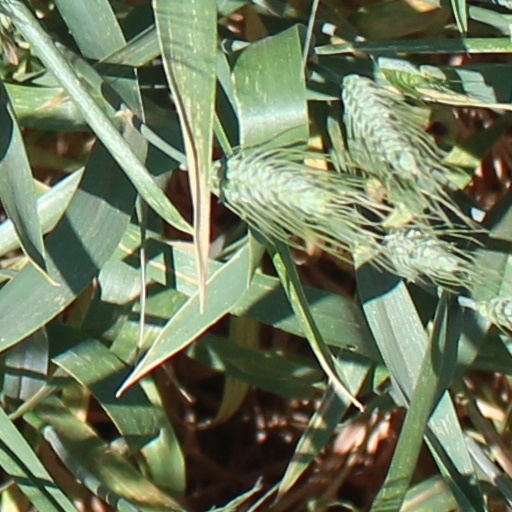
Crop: wheat